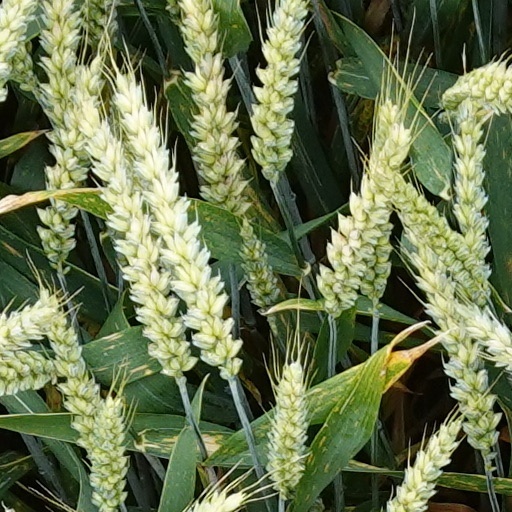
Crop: wheat